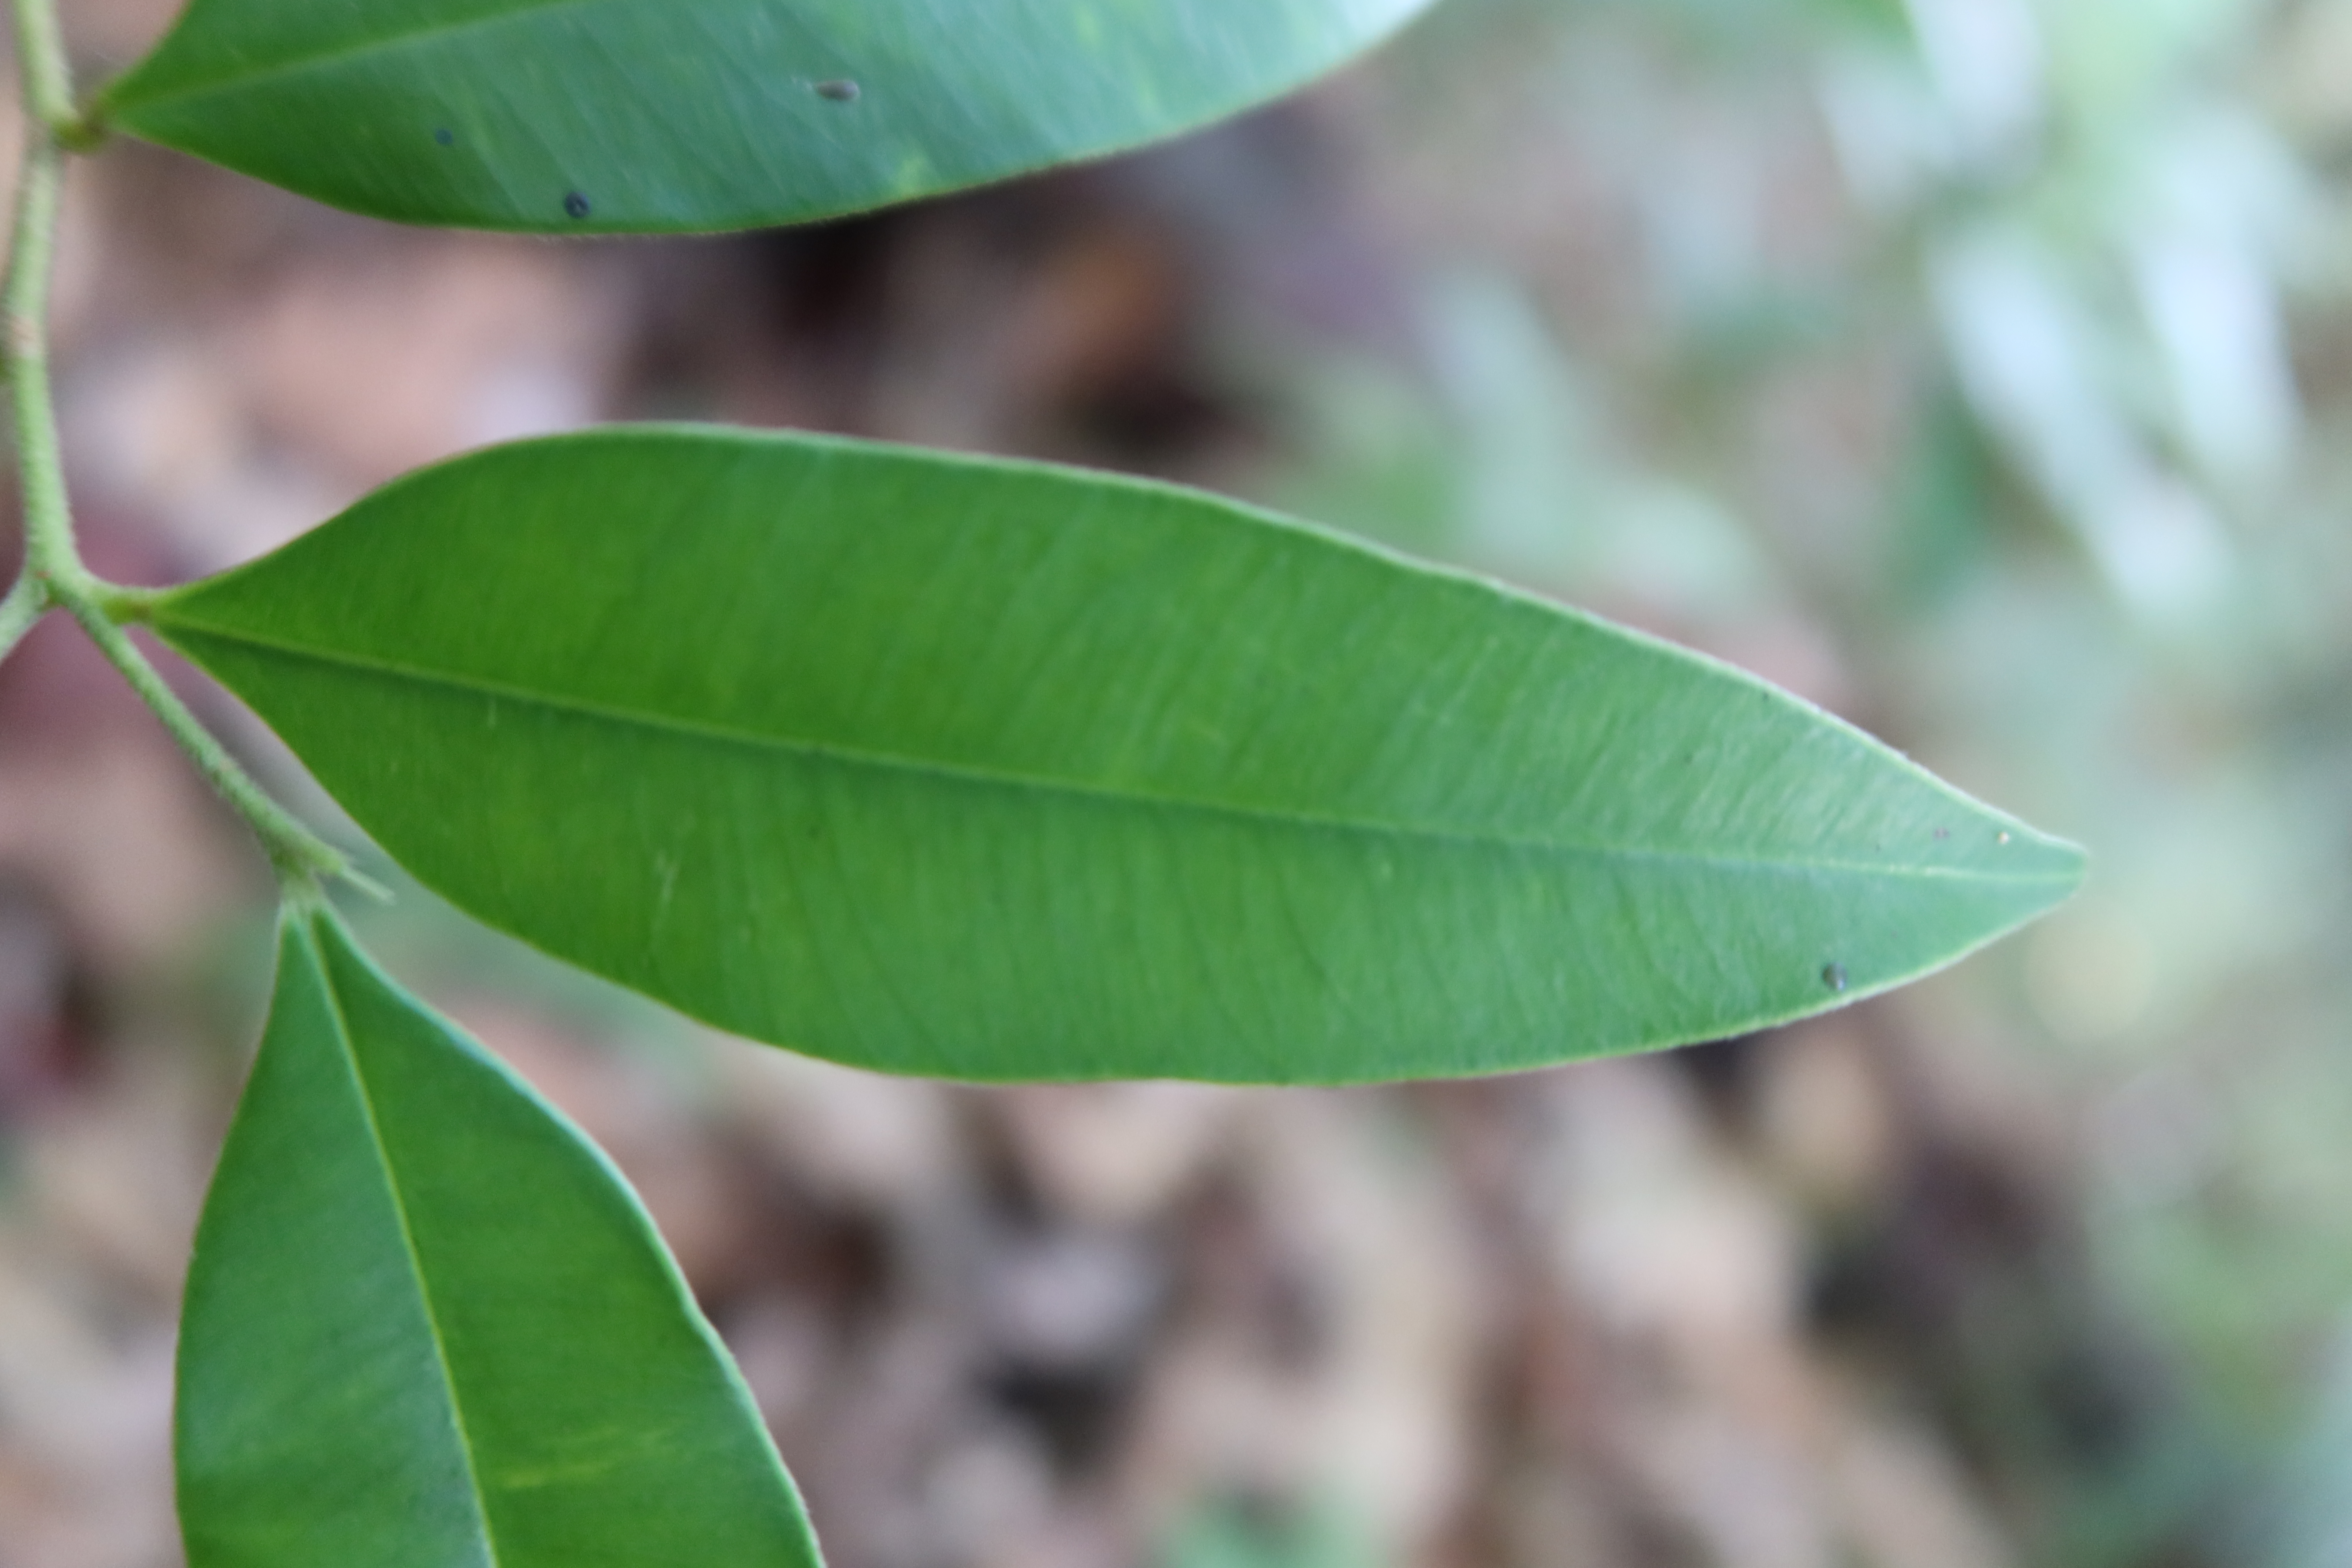
Label: Healthy